Stories Untold (video game)

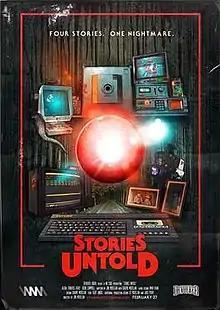
Cover art, designed by Kyle Lambert

Stories Untold is an episodic adventure video game developed by No Code and published by Devolver Digital. Written and directed by Jon McKellan, the game was released on 27 February 2017 for macOS and Windows, for the Nintendo Switch in January 2020 and for PlayStation 4 and Xbox One in October 2020. It is a mix of adventure game genres, including text-based adventure, first-person exploration, and puzzle solving, and is themed after technology from the 1980s.